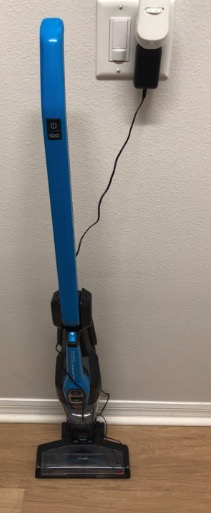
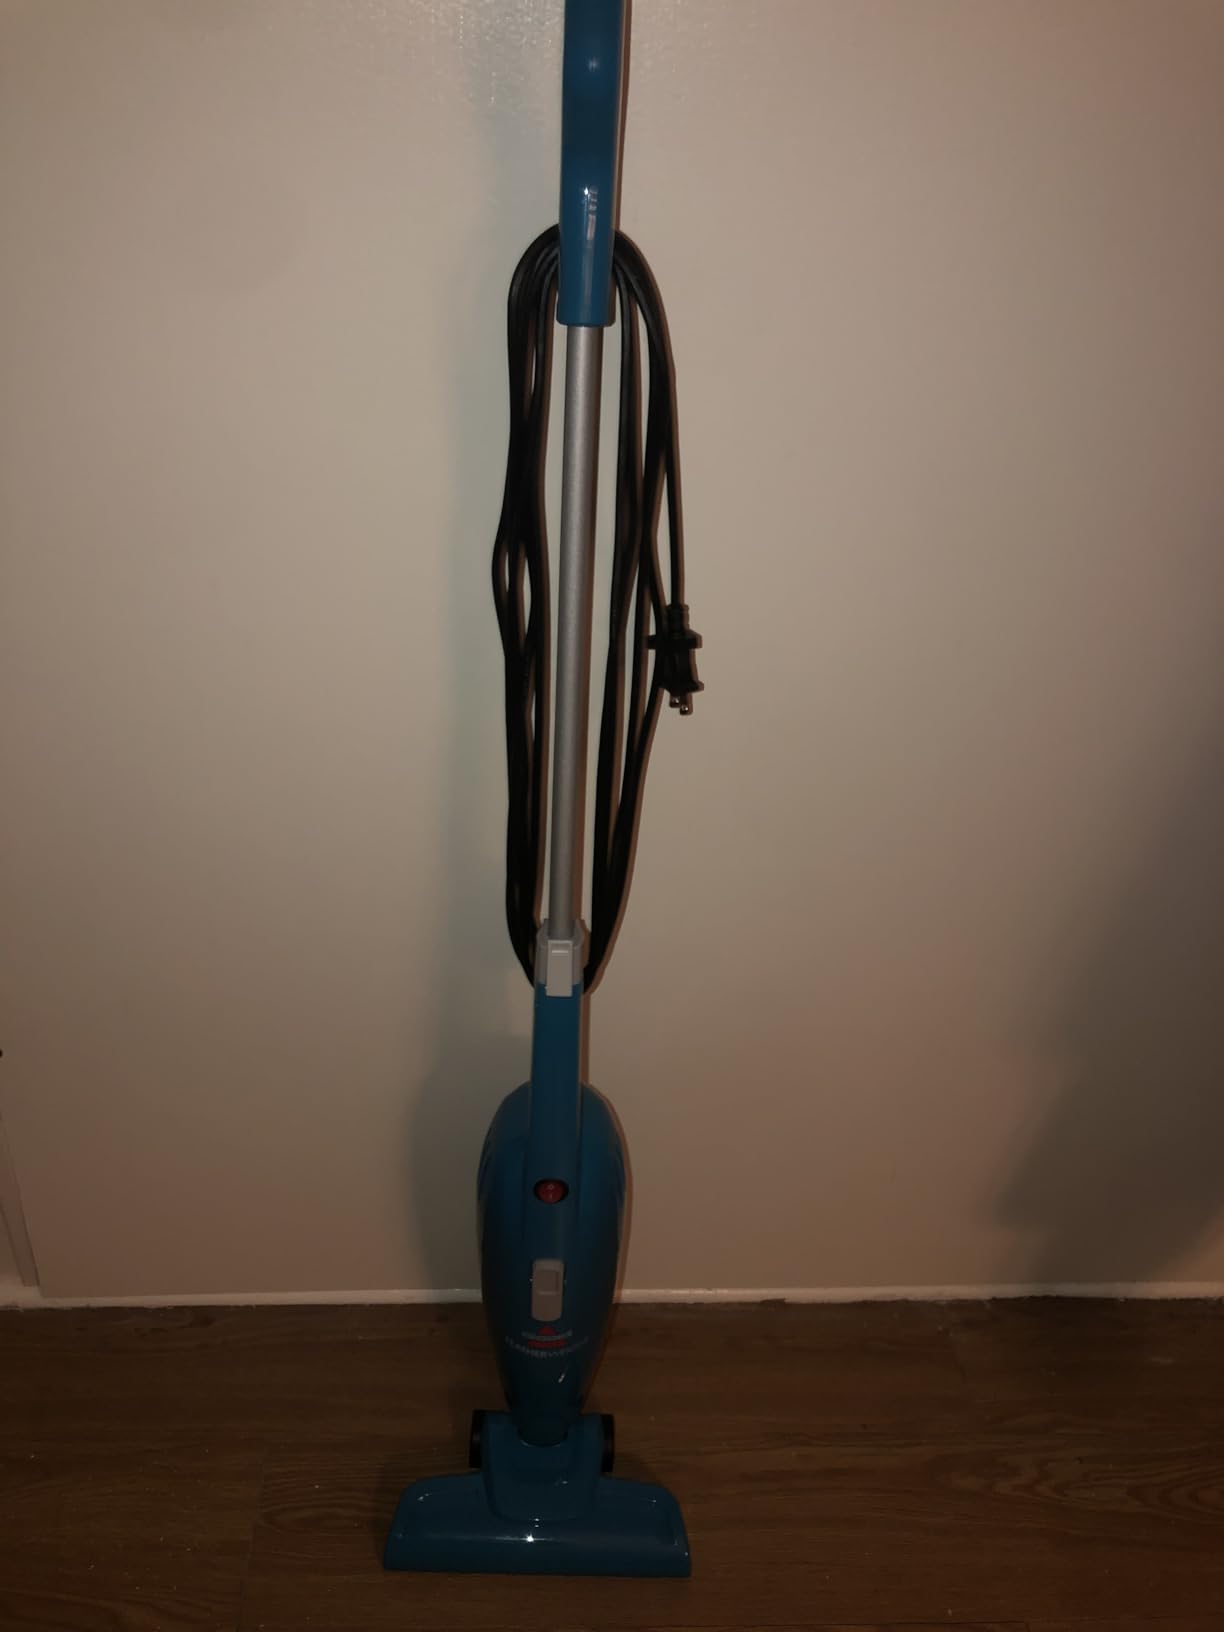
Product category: items_vacuum
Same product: no